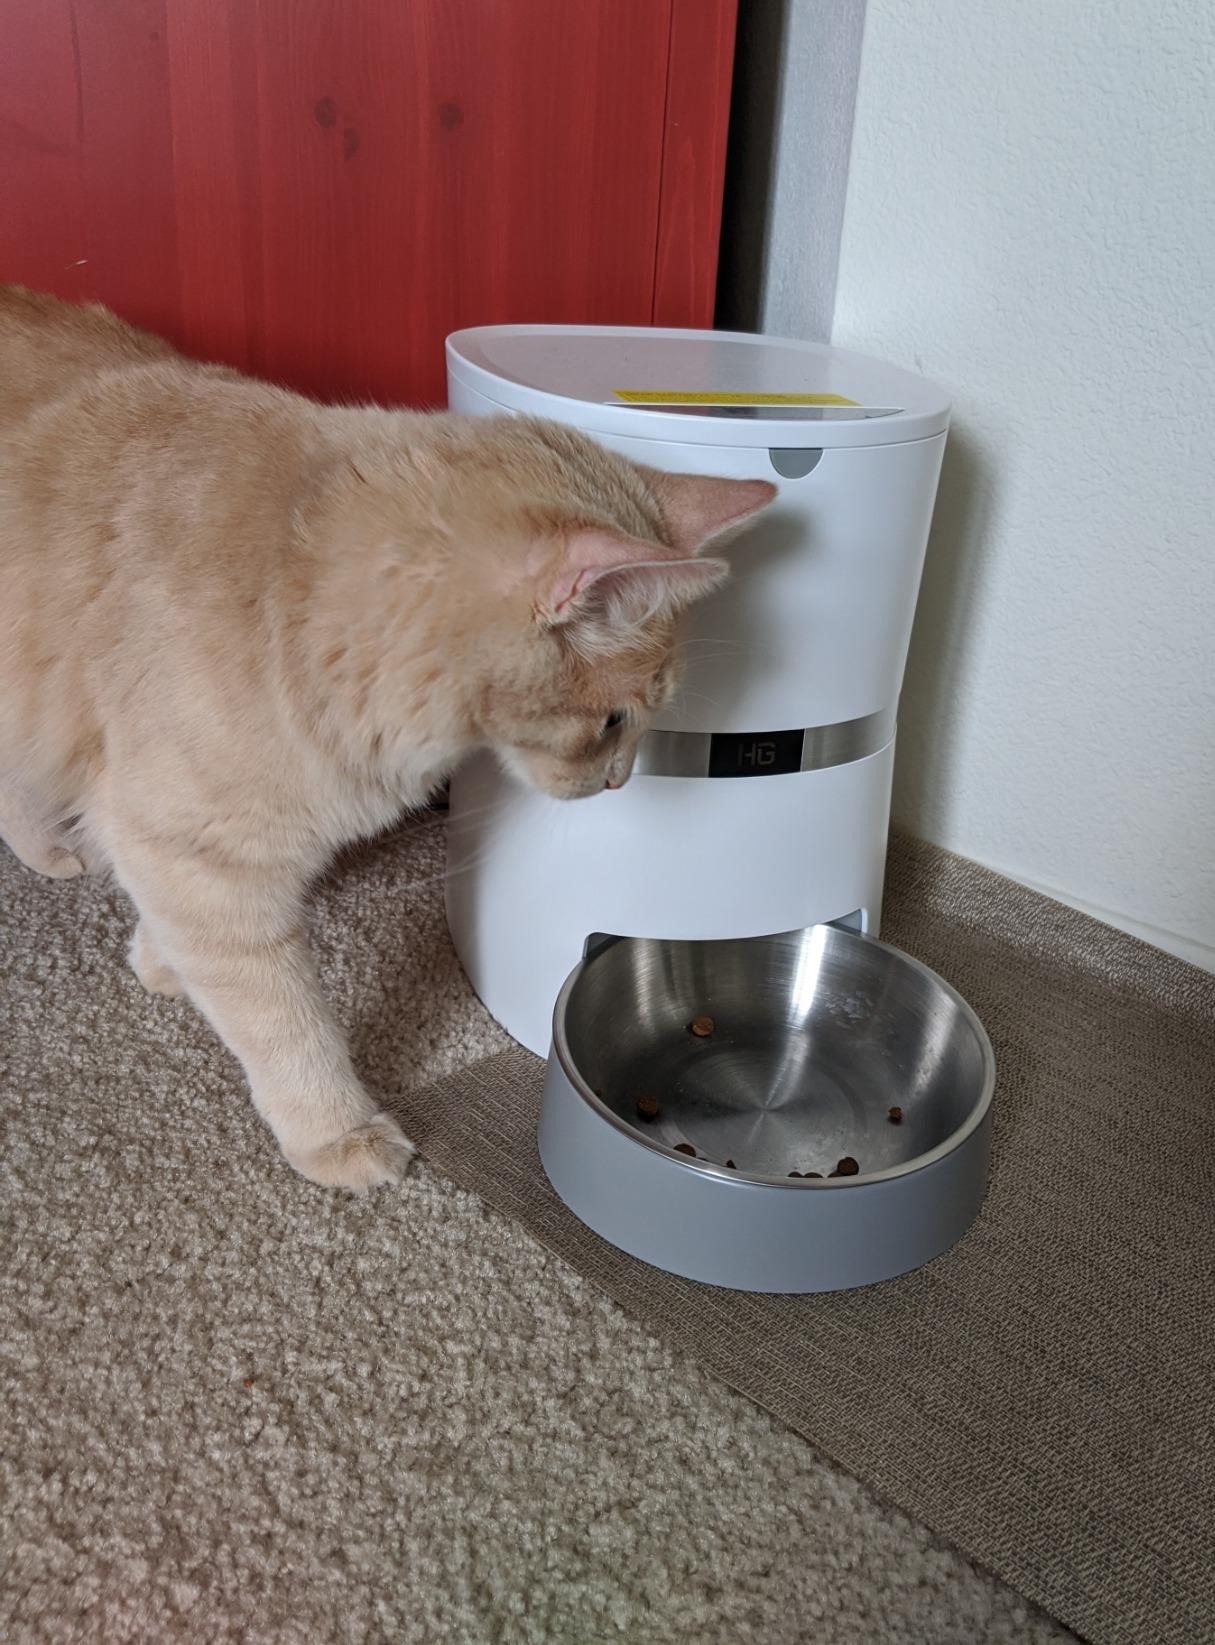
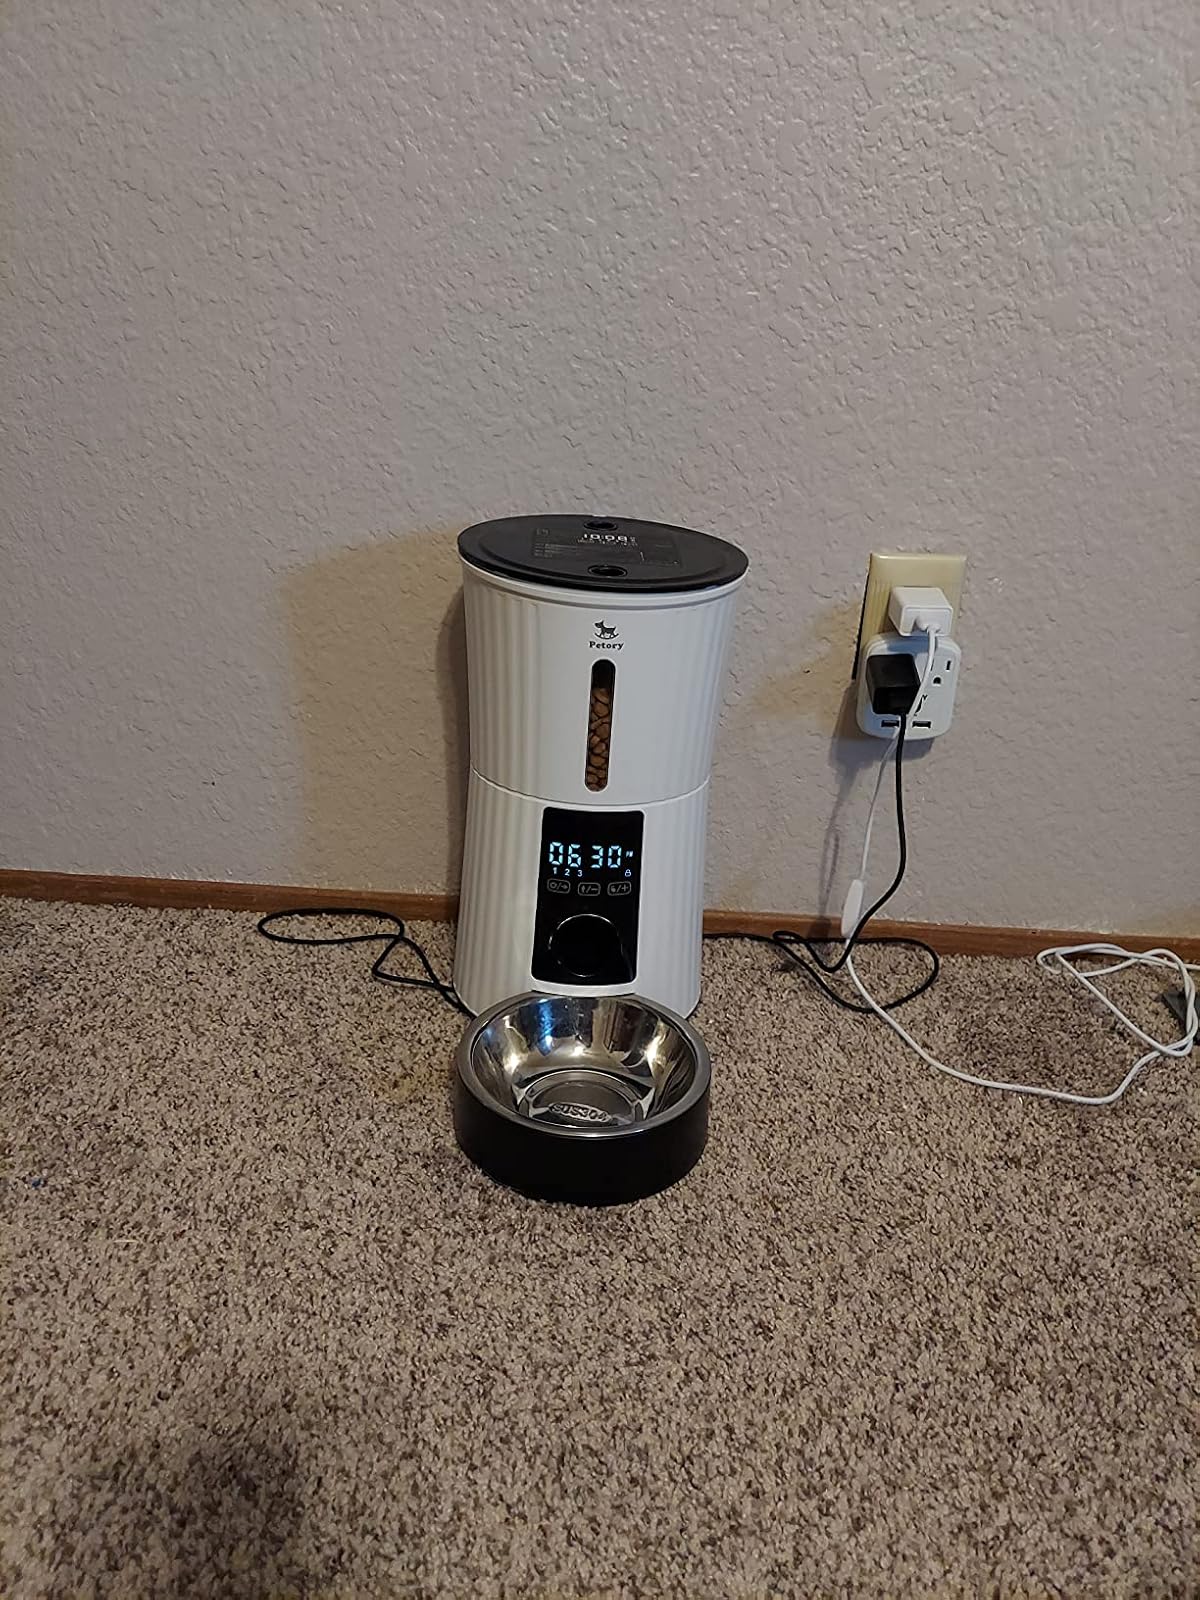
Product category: items_feeder
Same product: no